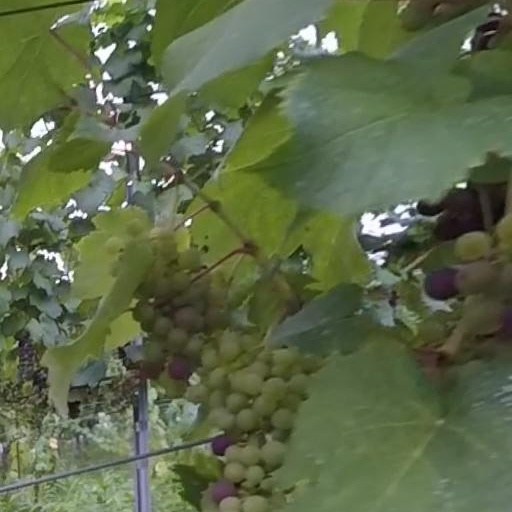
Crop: grape